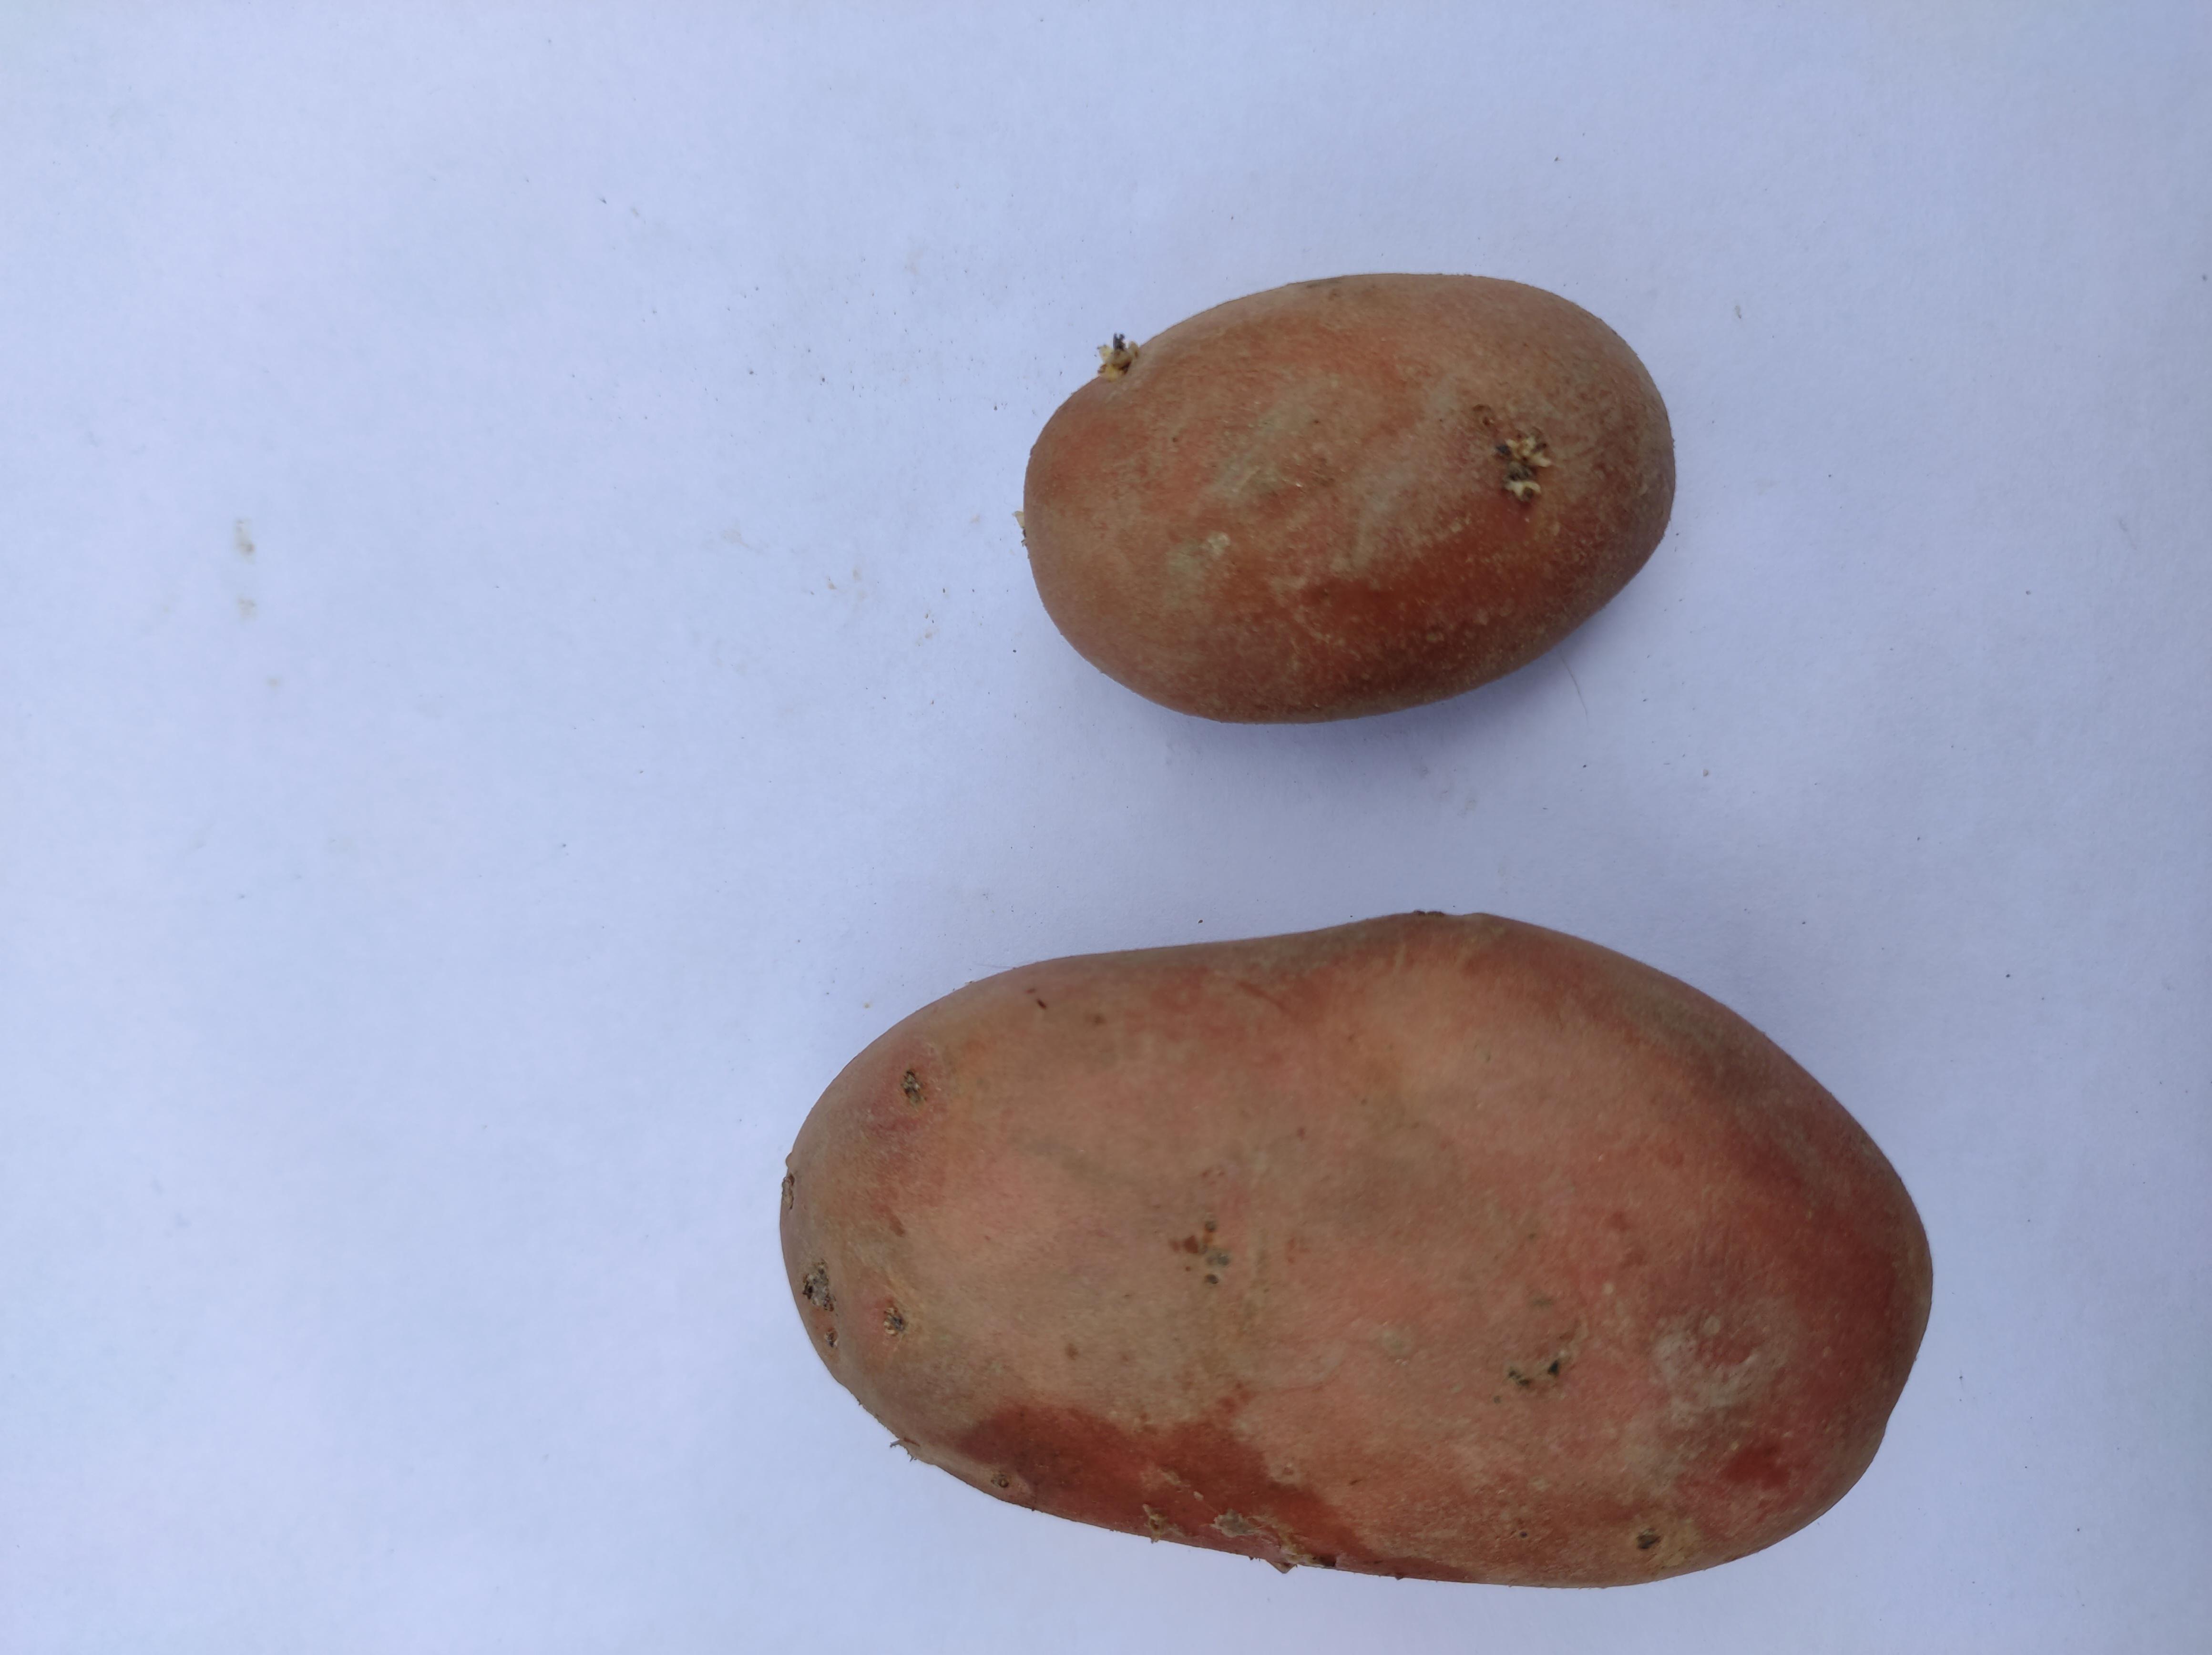
Label: Potato